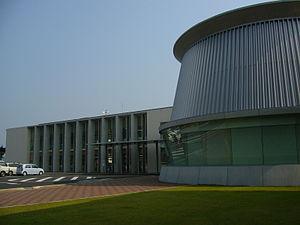
Tōnoshō est un bourg du district de Katori, dans la préfecture de Chiba au Japon.